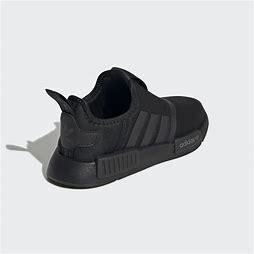
Brand: Adidas
Model: NMD 360